Saint-Bômer-les-Forges

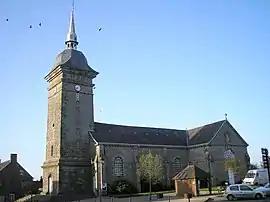
The church in Saint-Bômer-les-Forges

Saint-Bômer-les-Forges is a commune in the Orne department in north-western France.